Fernand de Saintignon

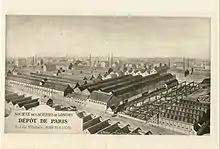
Aciéries de Longwy in Aubervilliers

The Société des Aciéries de Longwy was founded on 1 June 1880 by a merger of the Usine du Prieuré and the Usine Port-Sec in Mont-Saint-Martin.